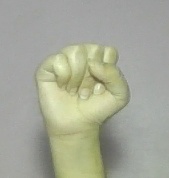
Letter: saad